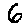
Label: 6